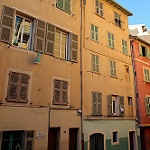
Scene: Outdoor